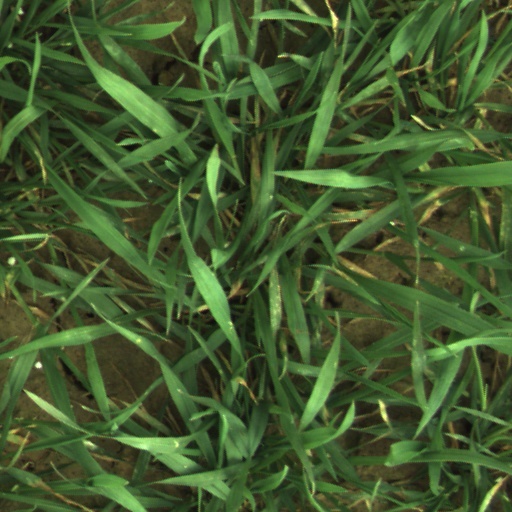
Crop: wheat